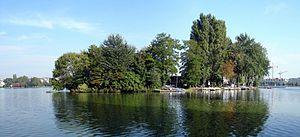
Enghien-les-Bains est une commune française située dans le département du Val-d'Oise, en région Île-de-France. Elle se situe à onze kilomètres au nord de Paris.
Le lac d'Enghien [lak dɑ̃gɛ̃] est un plan d'eau d'une superficie de quarante-trois hectares, situé en zone urbaine dans le département du Val-d'Oise à onze kilomètres au nord de Paris. Il est inclus en totalité dans le périmètre de la commune d'Enghien-les-Bains qui est née sur ses rivages au XIXᵉ siècle, à la suite de la découverte des sources thermales les plus sulfureuses de France. Le plan d'eau est issu d'un barrage aménagé au Moyen Âge au débouché d'un marécage, situé au fond de la vallée de Montmorency. Avec son cadre de verdure et son environnement résidentiel, il se distingue dans la banlieue nord de Paris.